Voro (footballer)

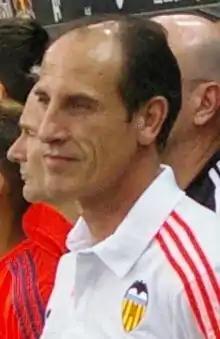
Voro with Valencia in 2015

Salvador González Marco (born 9 October 1963), known as Voro, is a Spanish retired footballer who played as a central defender.